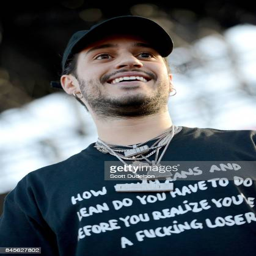
person performs onstage during festival